AC Legnano

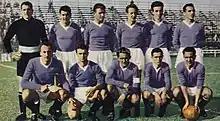
1956–57 Legnano

After their last relegation from Serie A in 1953–54, the club have gradually declined. First they came close to promotion to the league with a 3rd position in B, but two years later they were relegated to Serie C.